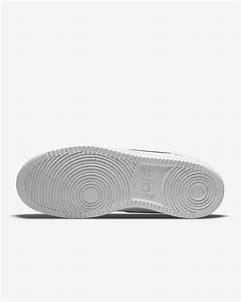
Brand: Nike
Model: Court Vision Next Nature